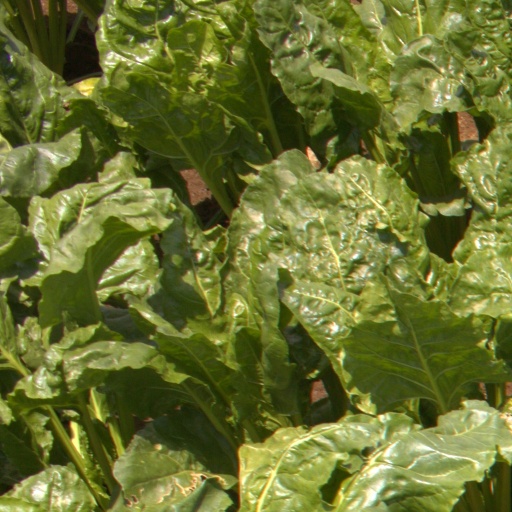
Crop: sugar beet